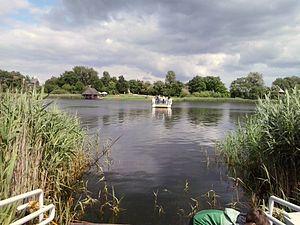
Le parc naturel du lac Lednica, est un parc naturel de Pologne, couvrant 7 650 hectares, qui a été créé en 1998.